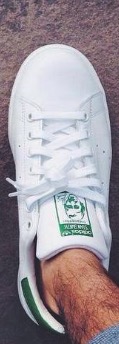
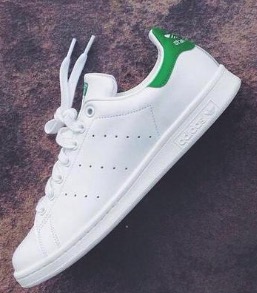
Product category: misc
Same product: yes